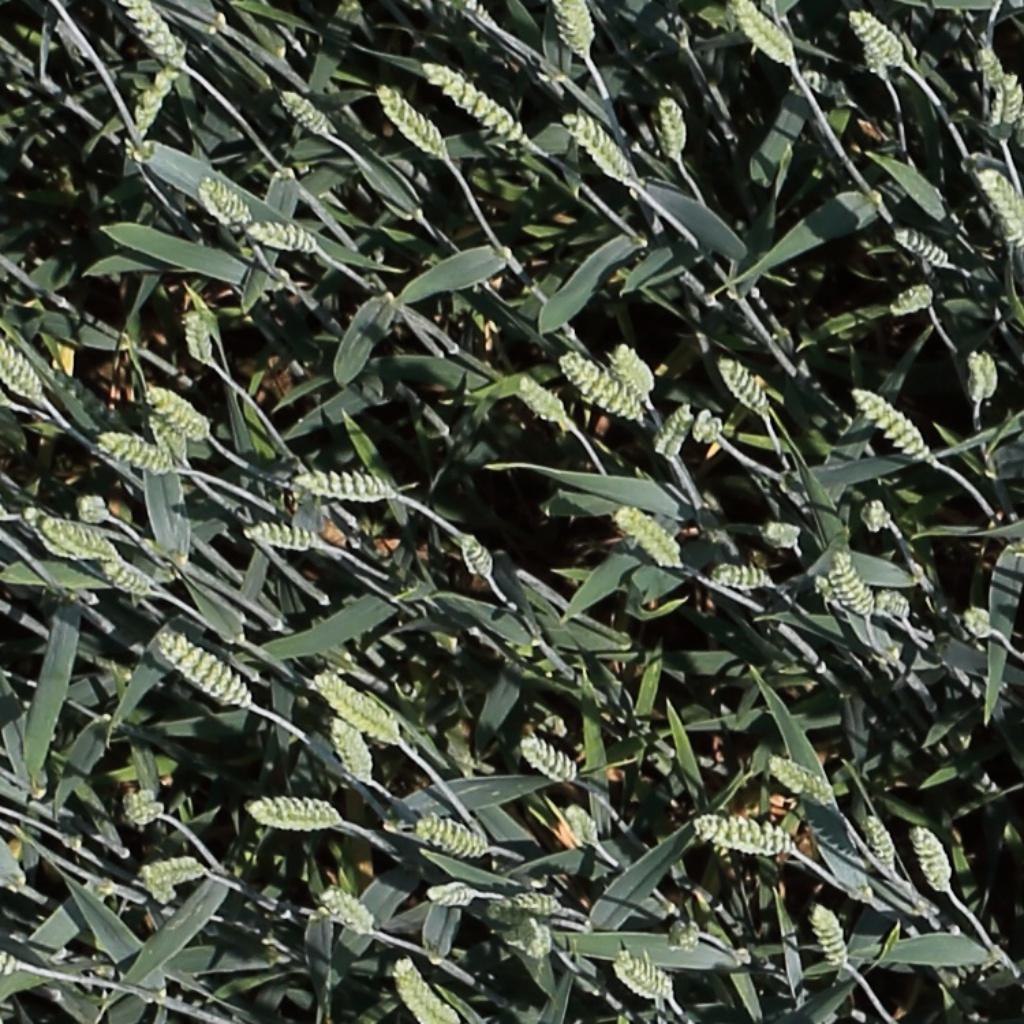
Country: Switzerland
Location: Usask
Wheat development stage: Filling